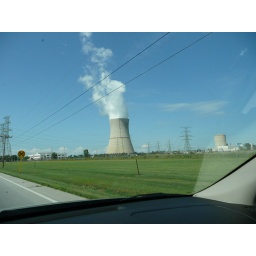
The nuclear plant by the lake